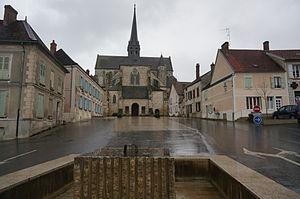
Abbatiale Saint-Pierre d'Orbais-l'Abbaye. Images.
L’abbaye Saint-Pierre d'Orbais, située à Orbais-l'Abbaye dans le département de la Marne, a été édifiée à la fin du XIIᵉ et au tout début du XIIIᵉ siècle. Son église abbatiale est de style roman tardif.